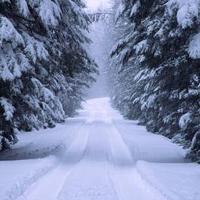
Weather: cloudy or overcast